Blythewood (Amite City, Louisiana)

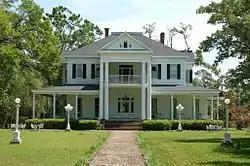

Blythewood is a historic mansion in Amite City, Louisiana, U.S..